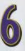
Number: 6